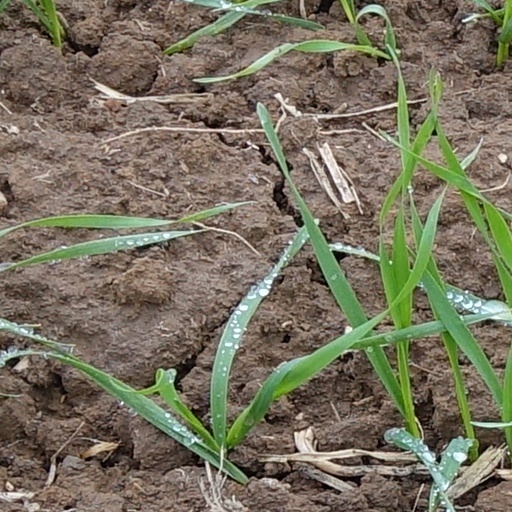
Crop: wheat